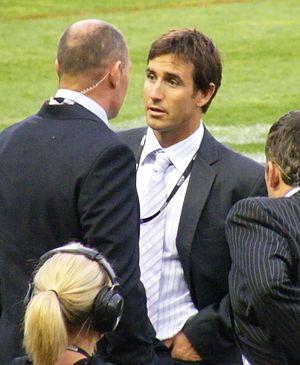
"Andrew ""Joey"" Johns est un ancien joueur de rugby à XIII australien, né le 19 mai 1974 à Kurri Kurri, Australie. Il joua au poste de demi-de-mêlée. Il mesure 1,79 m pour 89 kg.
La National Rugby League est l'une des deux compétitions inter-clubs de rugby à XIII les plus prestigieuses du monde avec la Super League. Elle se déroule en Australie et en Nouvelle-Zélande. Née en 1998 de la fusion de deux compétitions, l'Australian Rugby League et la Super League d'Australie, elle fonctionne sur un système de franchises dans un championnat fermé, c'est-à-dire qu'il n'y pas de relégation. Elle est composée de seize franchises toutes australiennes à l'exception d'une qui est néo-zélandaise, les New Zealand Warriors.
Le Rugby League International Federation Golden Boot dit Golden Boot est un titre qui récompense le meilleur joueur et la meilleure joueuse de rugby à XIII de l'année, créé en 1985 par le magazine britannique « Open Rugby ». Il est décerné par un jury composé de journalistes de la presse écrite et télévisuelle.